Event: Nepal Earthquake
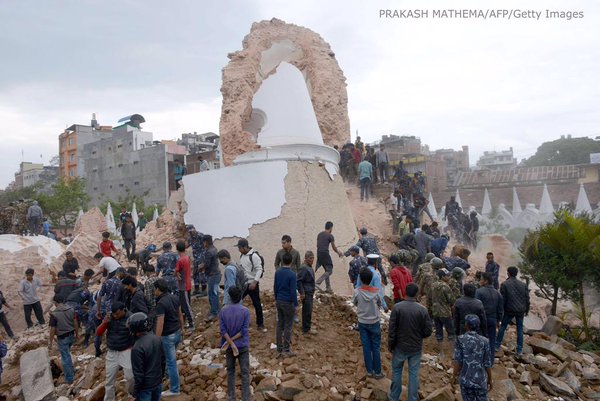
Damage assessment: damage